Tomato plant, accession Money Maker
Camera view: vertical (180 deg); turntable rotation: 240 degrees
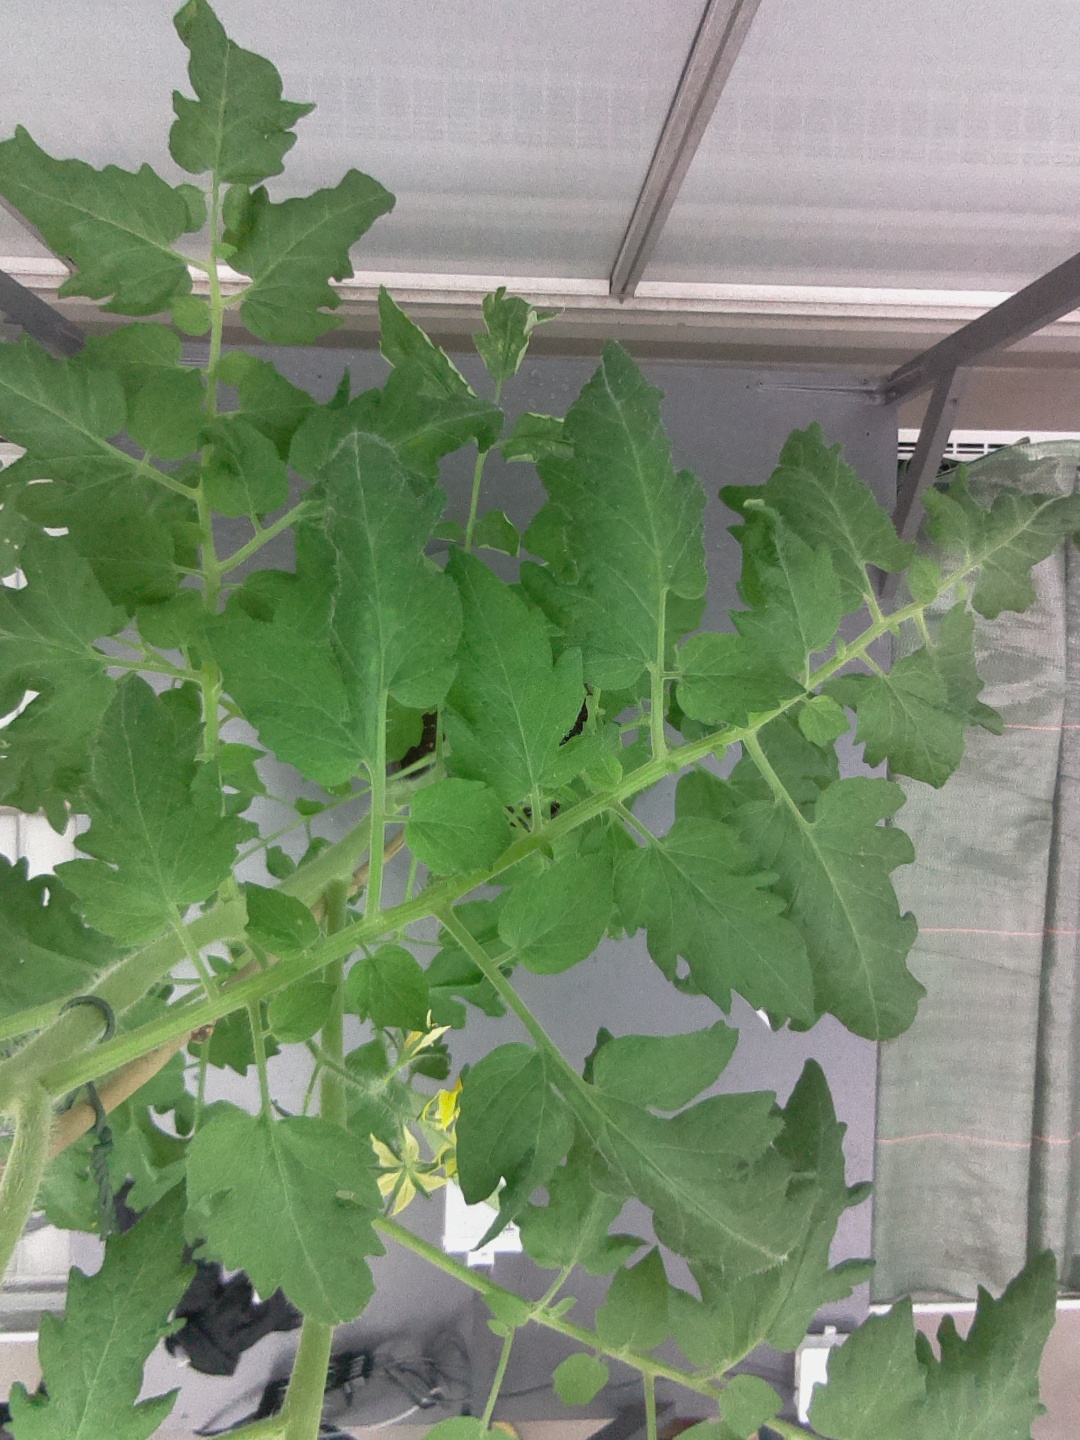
BBCH growth stage 68: Full flowering, 80%-90% of flowers open, more petals falling